Alaska-Gastineau Mining Company

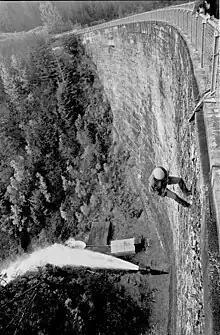
Salmon Creek Dam

The mill was constructed in Thane. It was designed by George Bradley, who also designed the Utah Copper Company mill. Robert Semple began excavating for the foundations in November, 1913. Construction was under the supervision of Daniel C. Jackling, the original company's managing director. After 1910, Bartlett L. Thane, the mining engineer who pioneered hydroelectric power in Juneau, Alaska, became managing director. Charles E. Bruff was superintendent of machinery installation, while Charles Hayden was the company President.